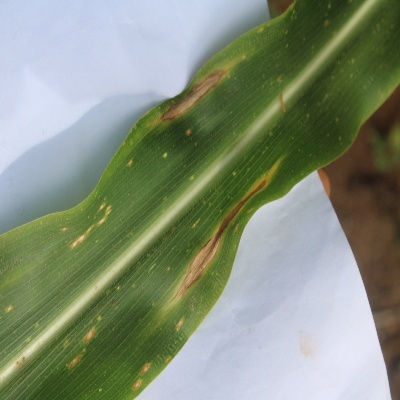
Label: Corn_(Maize)___Leaf_Spot